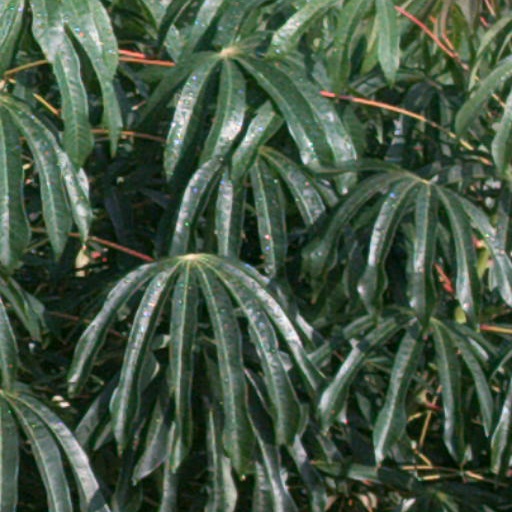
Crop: cassava